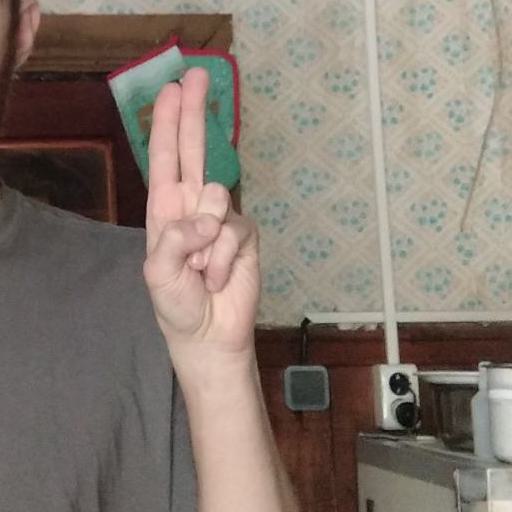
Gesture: two_up